Wood turtle

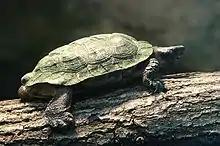
This turtle is sitting on an elevated log that is lying horizontal. It is facing the right of the screen.

The wood turtle usually grows to between in straight carapace length, but may reach a maximum of . It has a rough carapace that is a tan, grayish brown or brown in color, with a central ridge (called a keel) made up of a pyramidal pattern of ridges and grooves. Older turtles typically display an abraded or worn carapace. Fully grown, it weighs . The wood turtle's karyotype consists of 50 chromosomes.